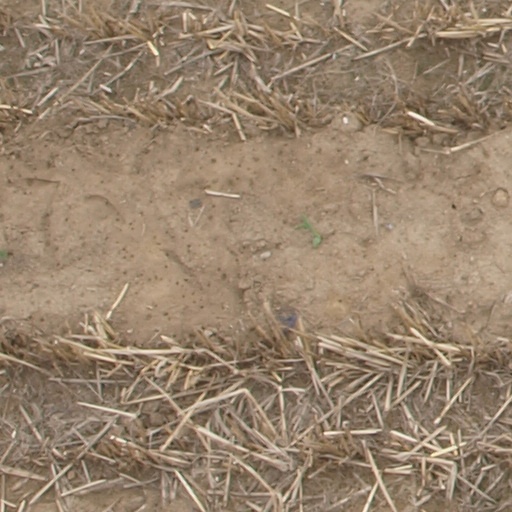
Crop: maize; corn